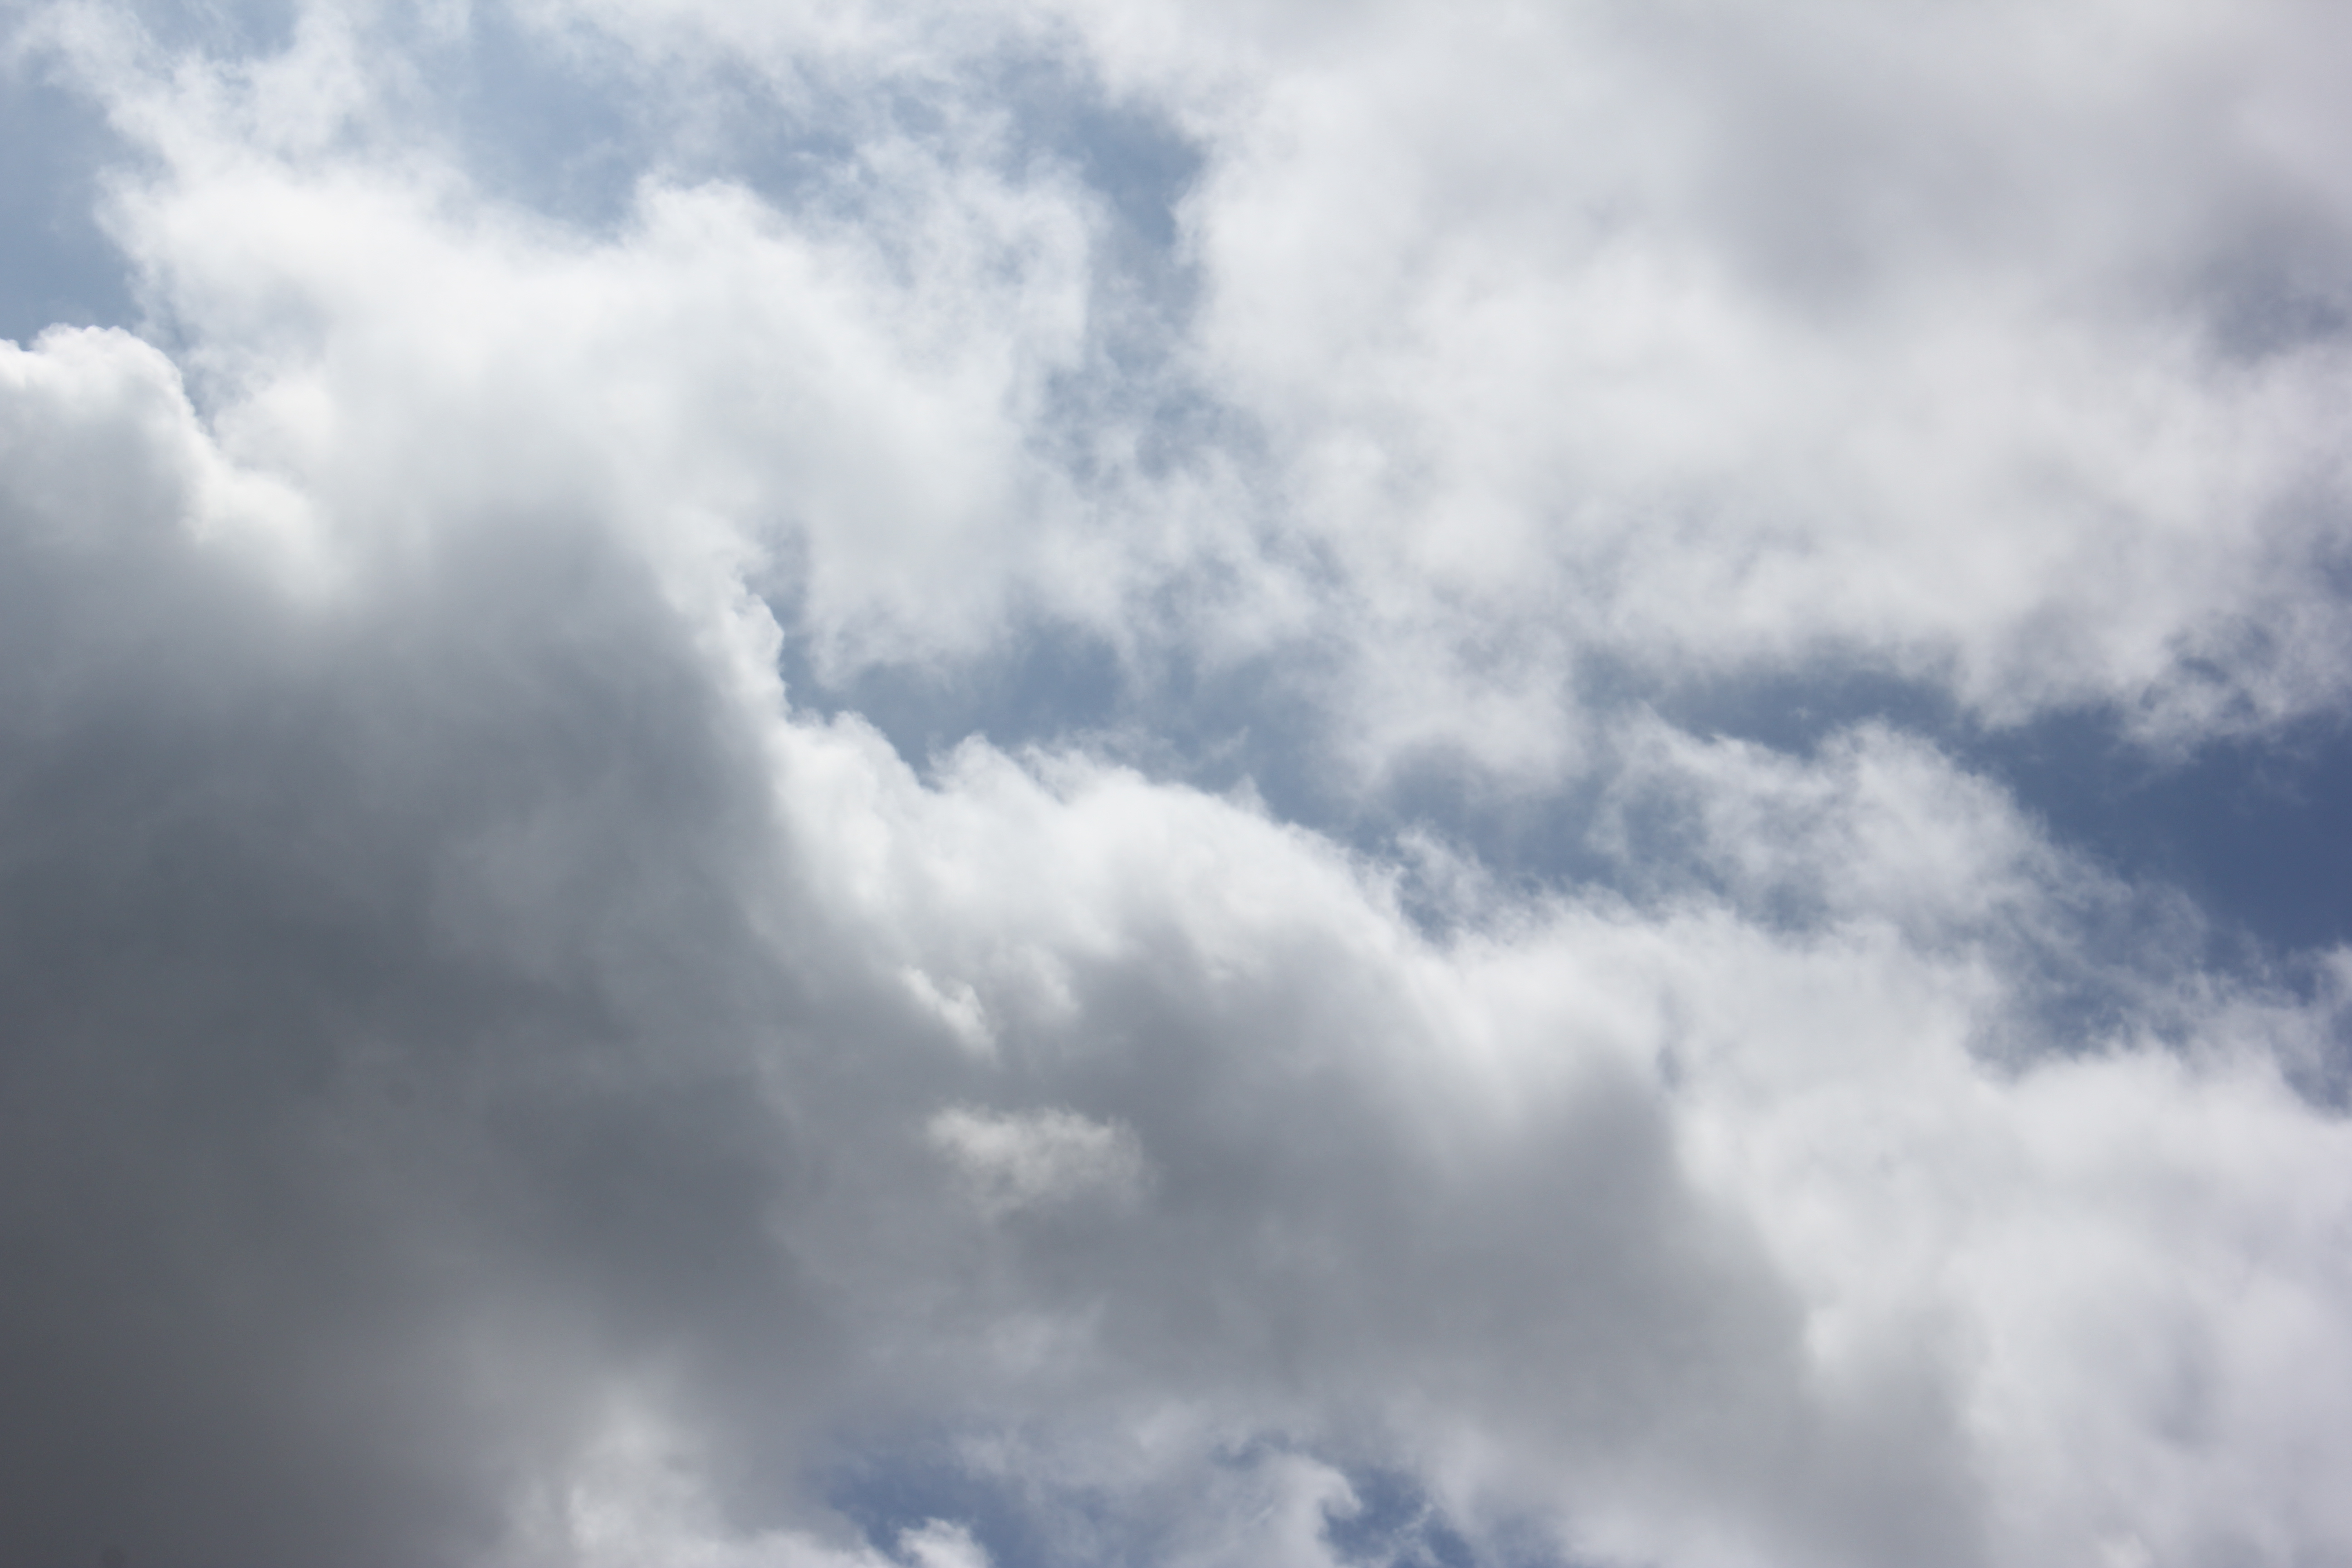
Cloud type: Cumulus